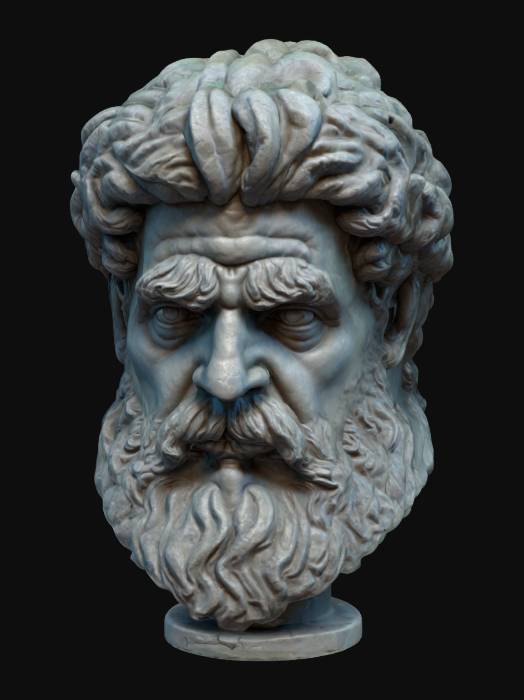
미적 점수 (1~10점): 7